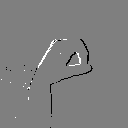
ASL letter: o